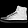
Label: Sneaker